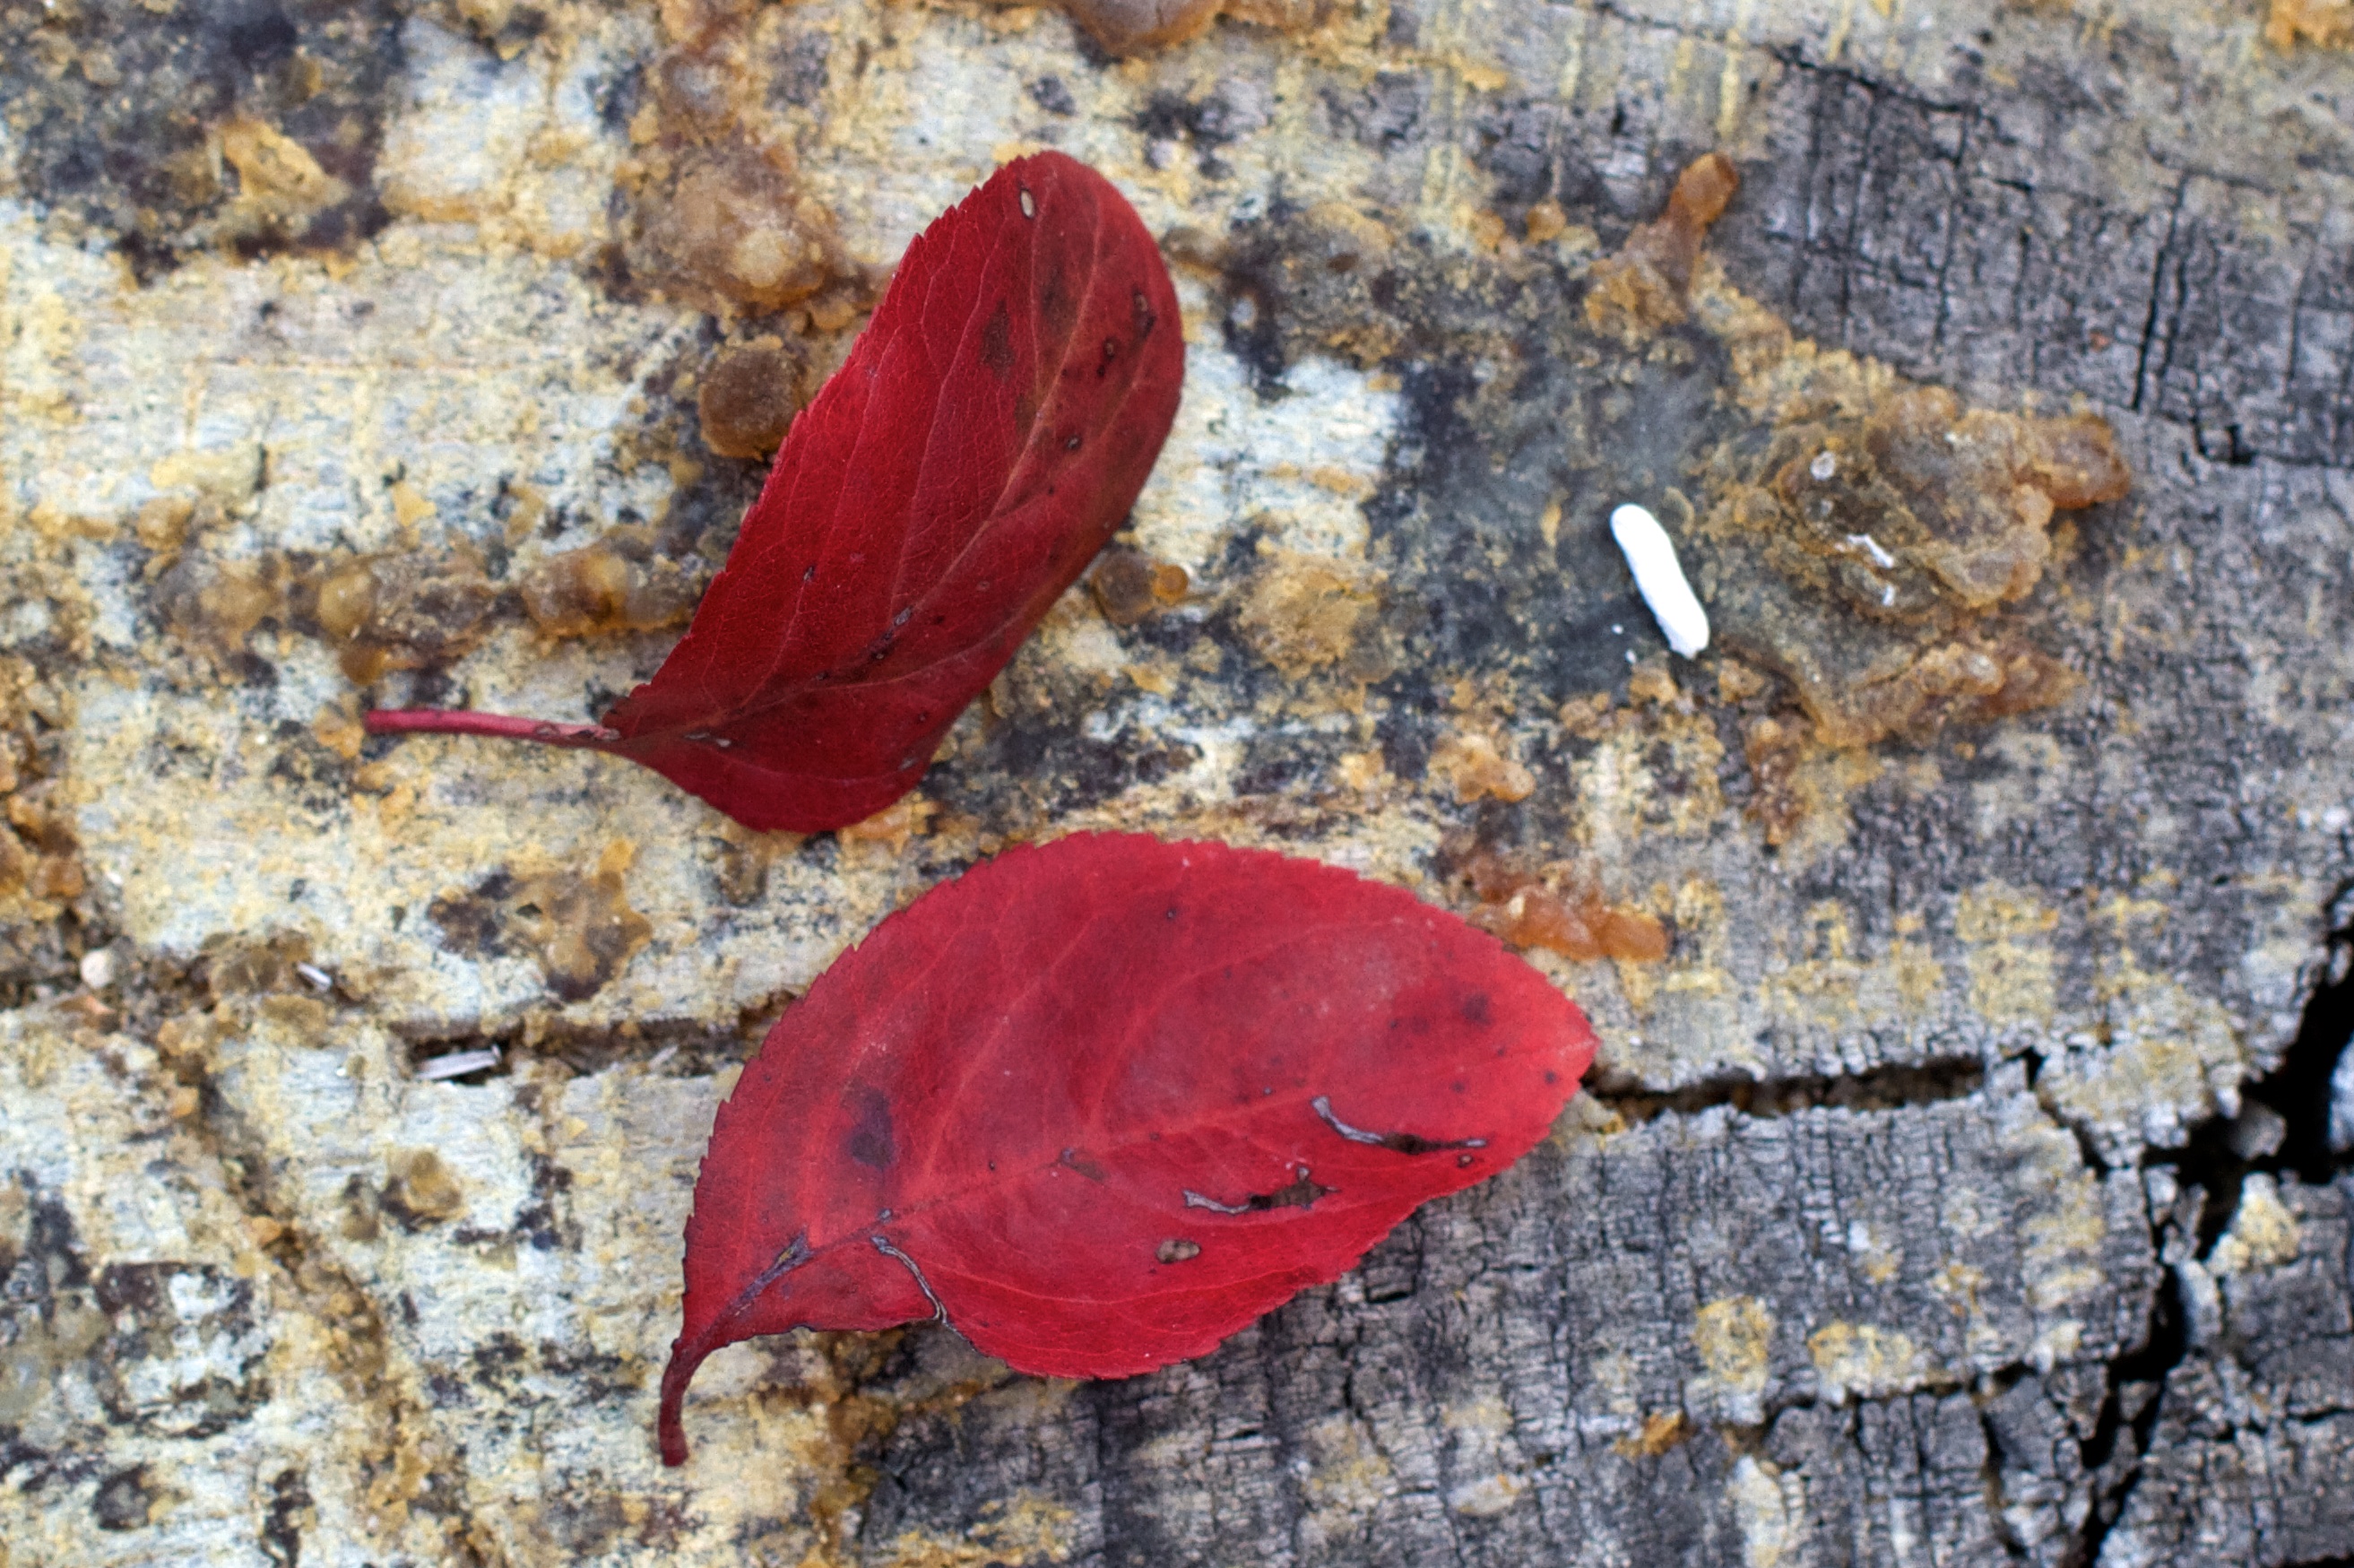
tree, nature, plant, leaf, flower, petal, red, autumn, botany, flora, season, fauna, macro photography, flowering plant, land plant